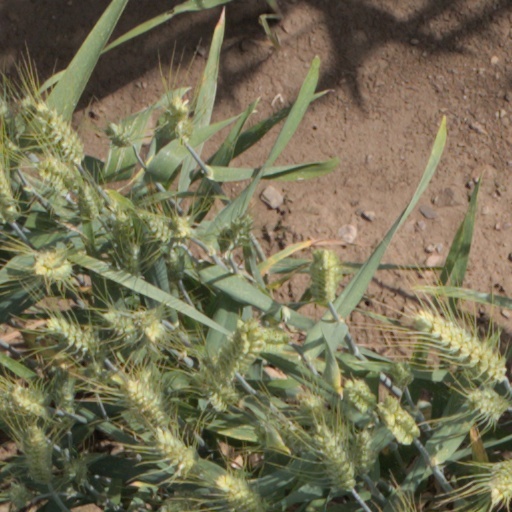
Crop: wheat